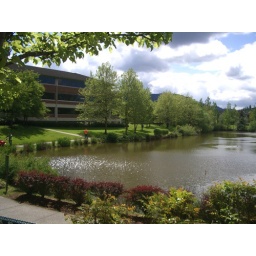
Costco's home office in Issaquah, Washington of which is just outside of Seattle.